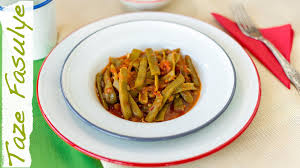
Yemek: taze_fasulye